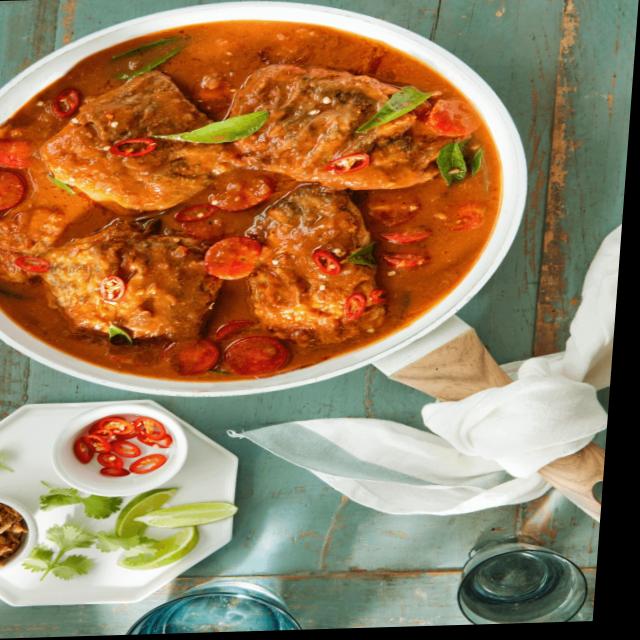
Dish: fish_curry